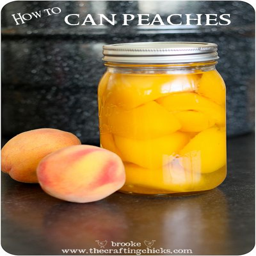
how to can peaches this summer .